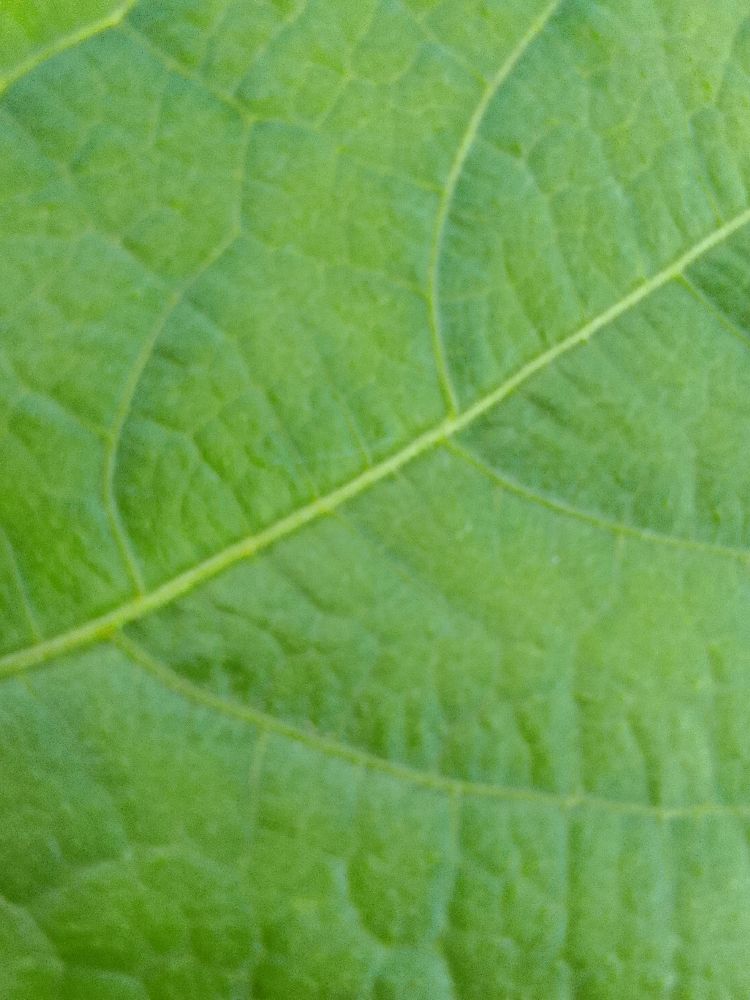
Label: healthy